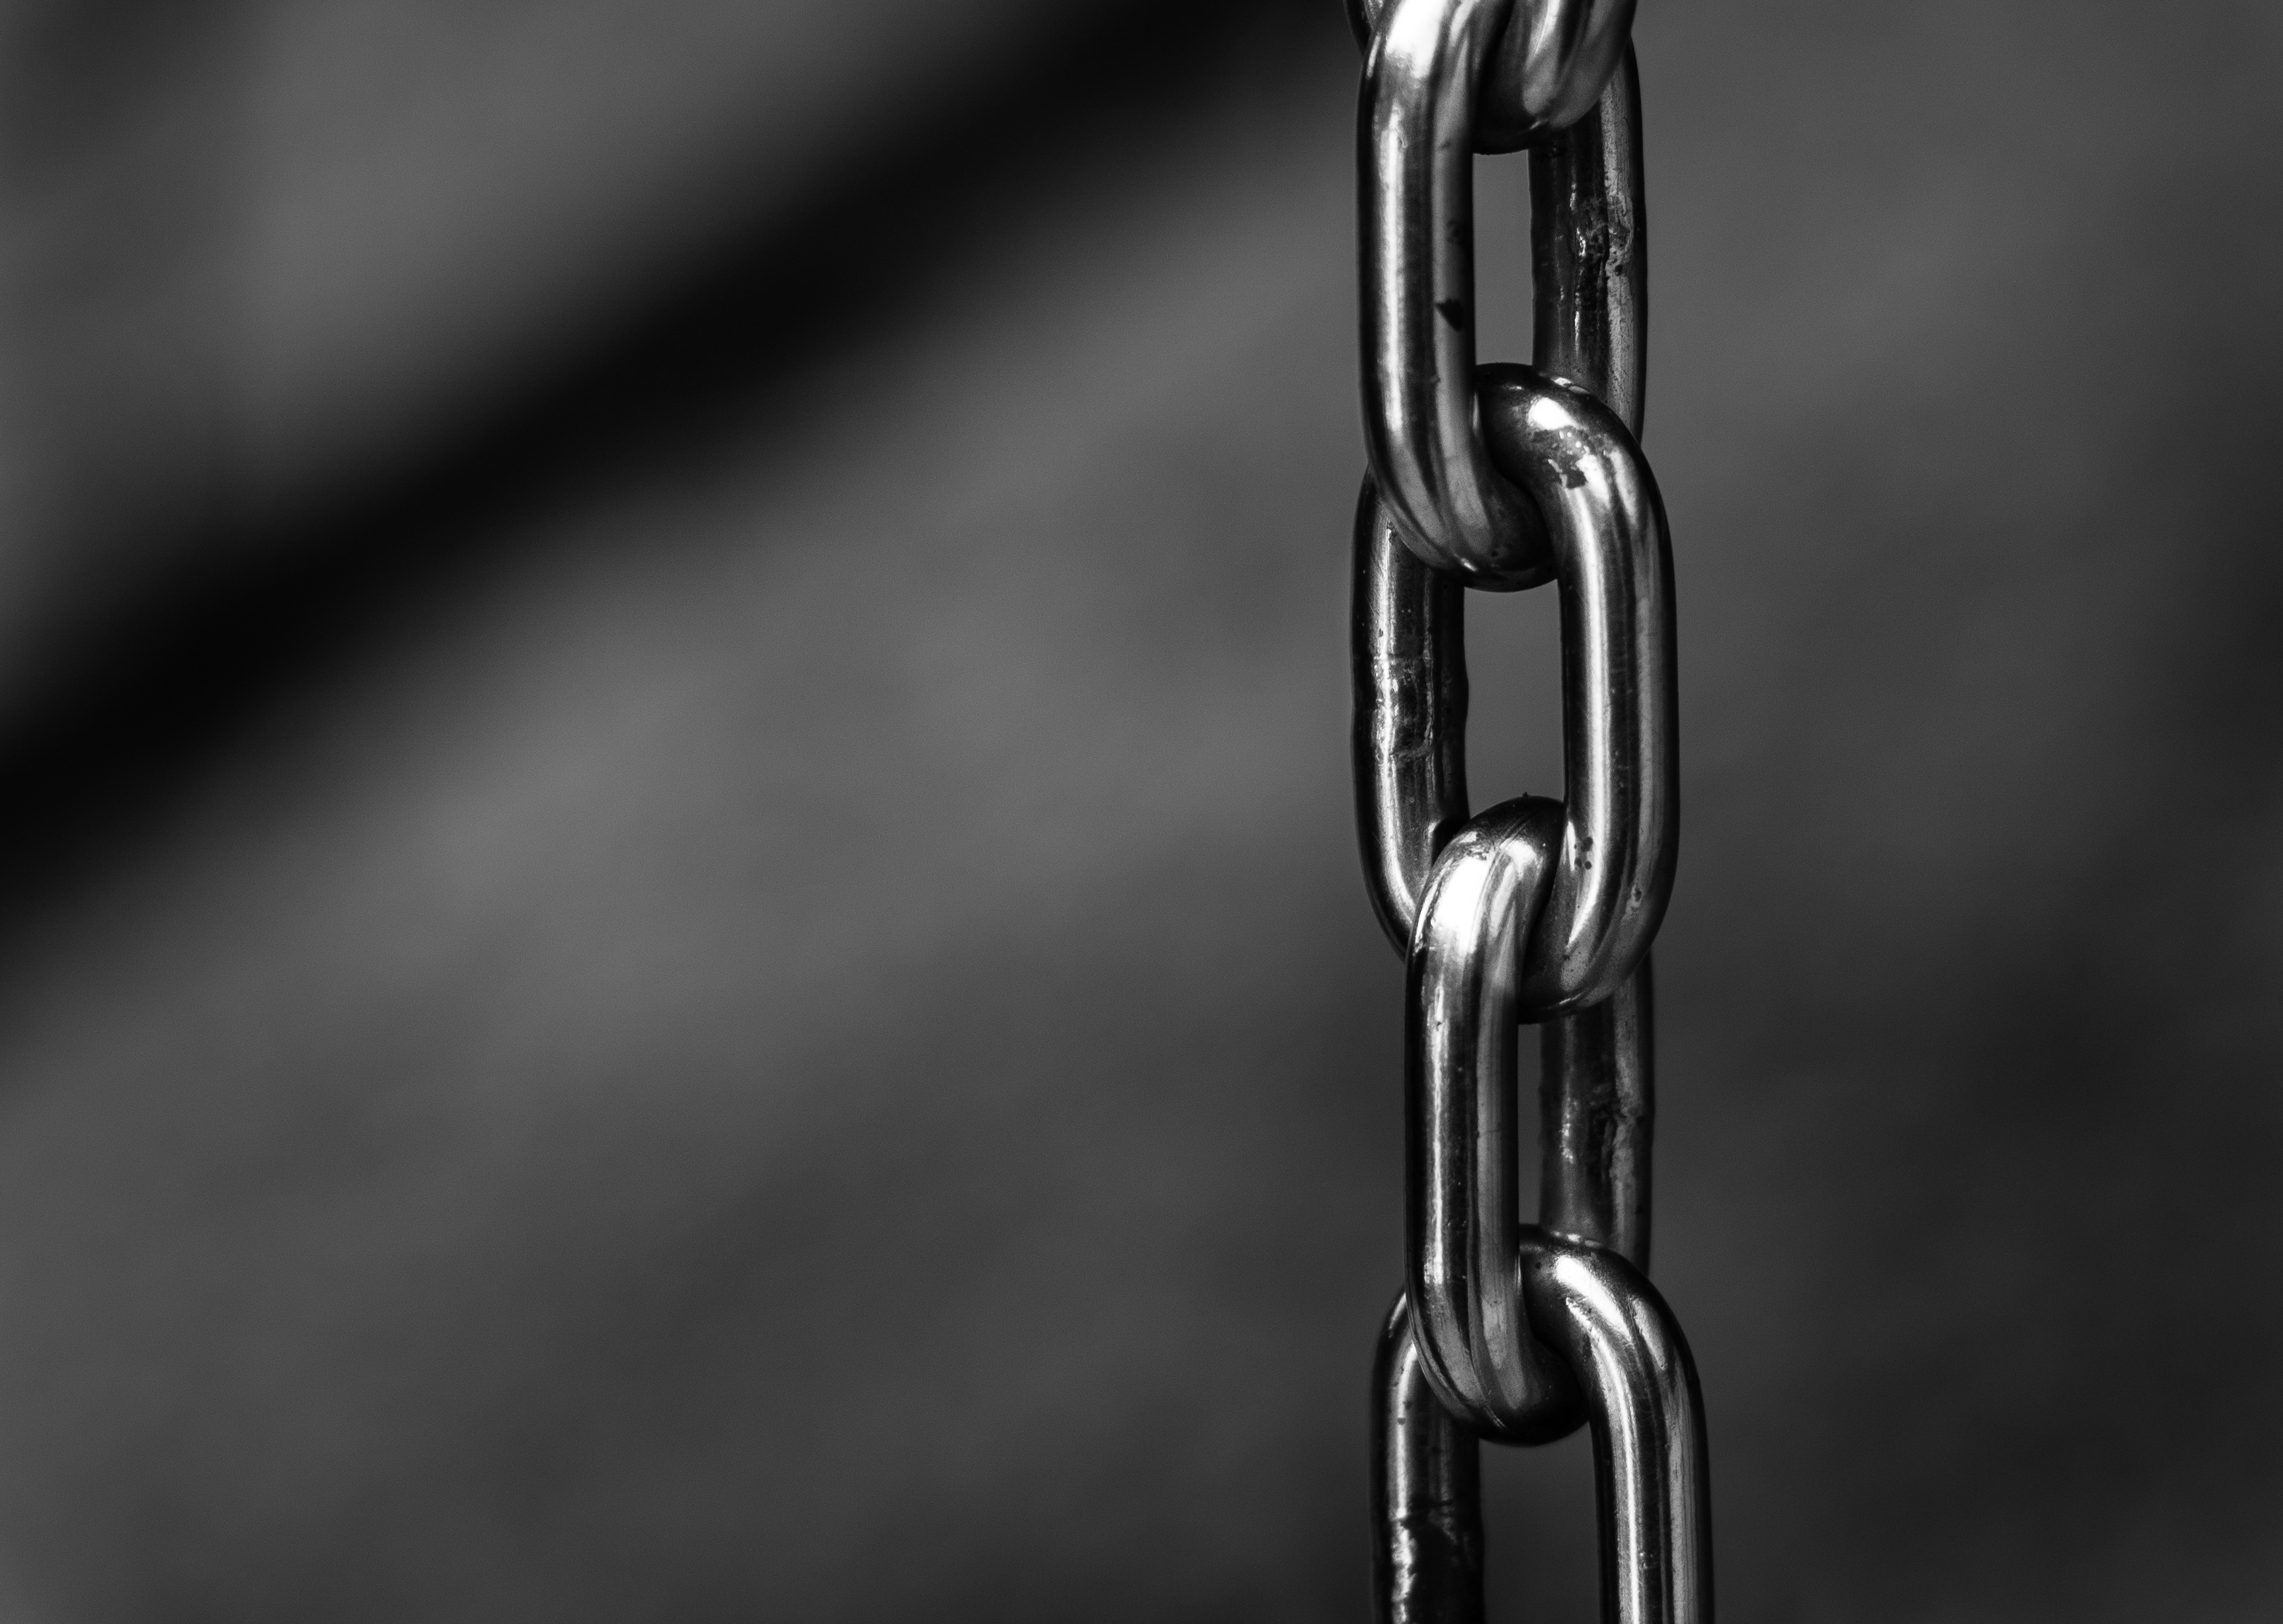
work, black and white, technology, chain, steel, rust, produce, macro, metal, industry, black, monochrome, close, stainless steel, close up, tap, chains, iron, detail, hard, production, irons, connection, strong, connected, force, innovation, investors, the idea of, cohesion, monochrome photography